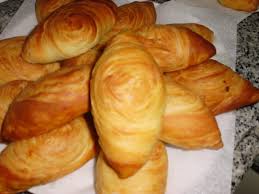
Yemek: borek